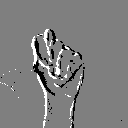
ASL letter: t